Rouhollah Hejazi

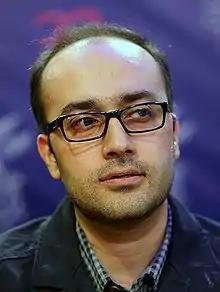
Hejazi at the 2014 Fajr International Film Festival

Rouhollah Hejazi (Persian: روح‌الله حجازی, born April 1, 1986) is an Iranian film director, screenwriter and producer.